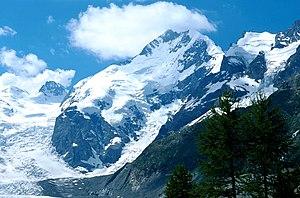
Le piz Bernina, ou anciennement Monte Rosso di Scerscen en italien, est un sommet des Alpes, situé en Suisse, dans le canton des Grisons. Avec ses 4 049 m d'altitude, il est le point culminant de la chaîne de la Bernina et de toutes les Alpes orientales, dont il est le seul sommet de plus de 4 000 mètres. La frontière avec l'Italie passe en contrebas du sommet, sur la Punta Perrucchetti également appelée la Spedla.
Les Alpes suisses sont la partie située en Suisse de la chaîne des Alpes. Elles comprennent la haute montagne du col du Petit-Saint-Bernard à l'ouest jusqu'au col de Resia à l'est. Selon la classification traditionnelle du système alpin, elles font partie des Alpes centrales.